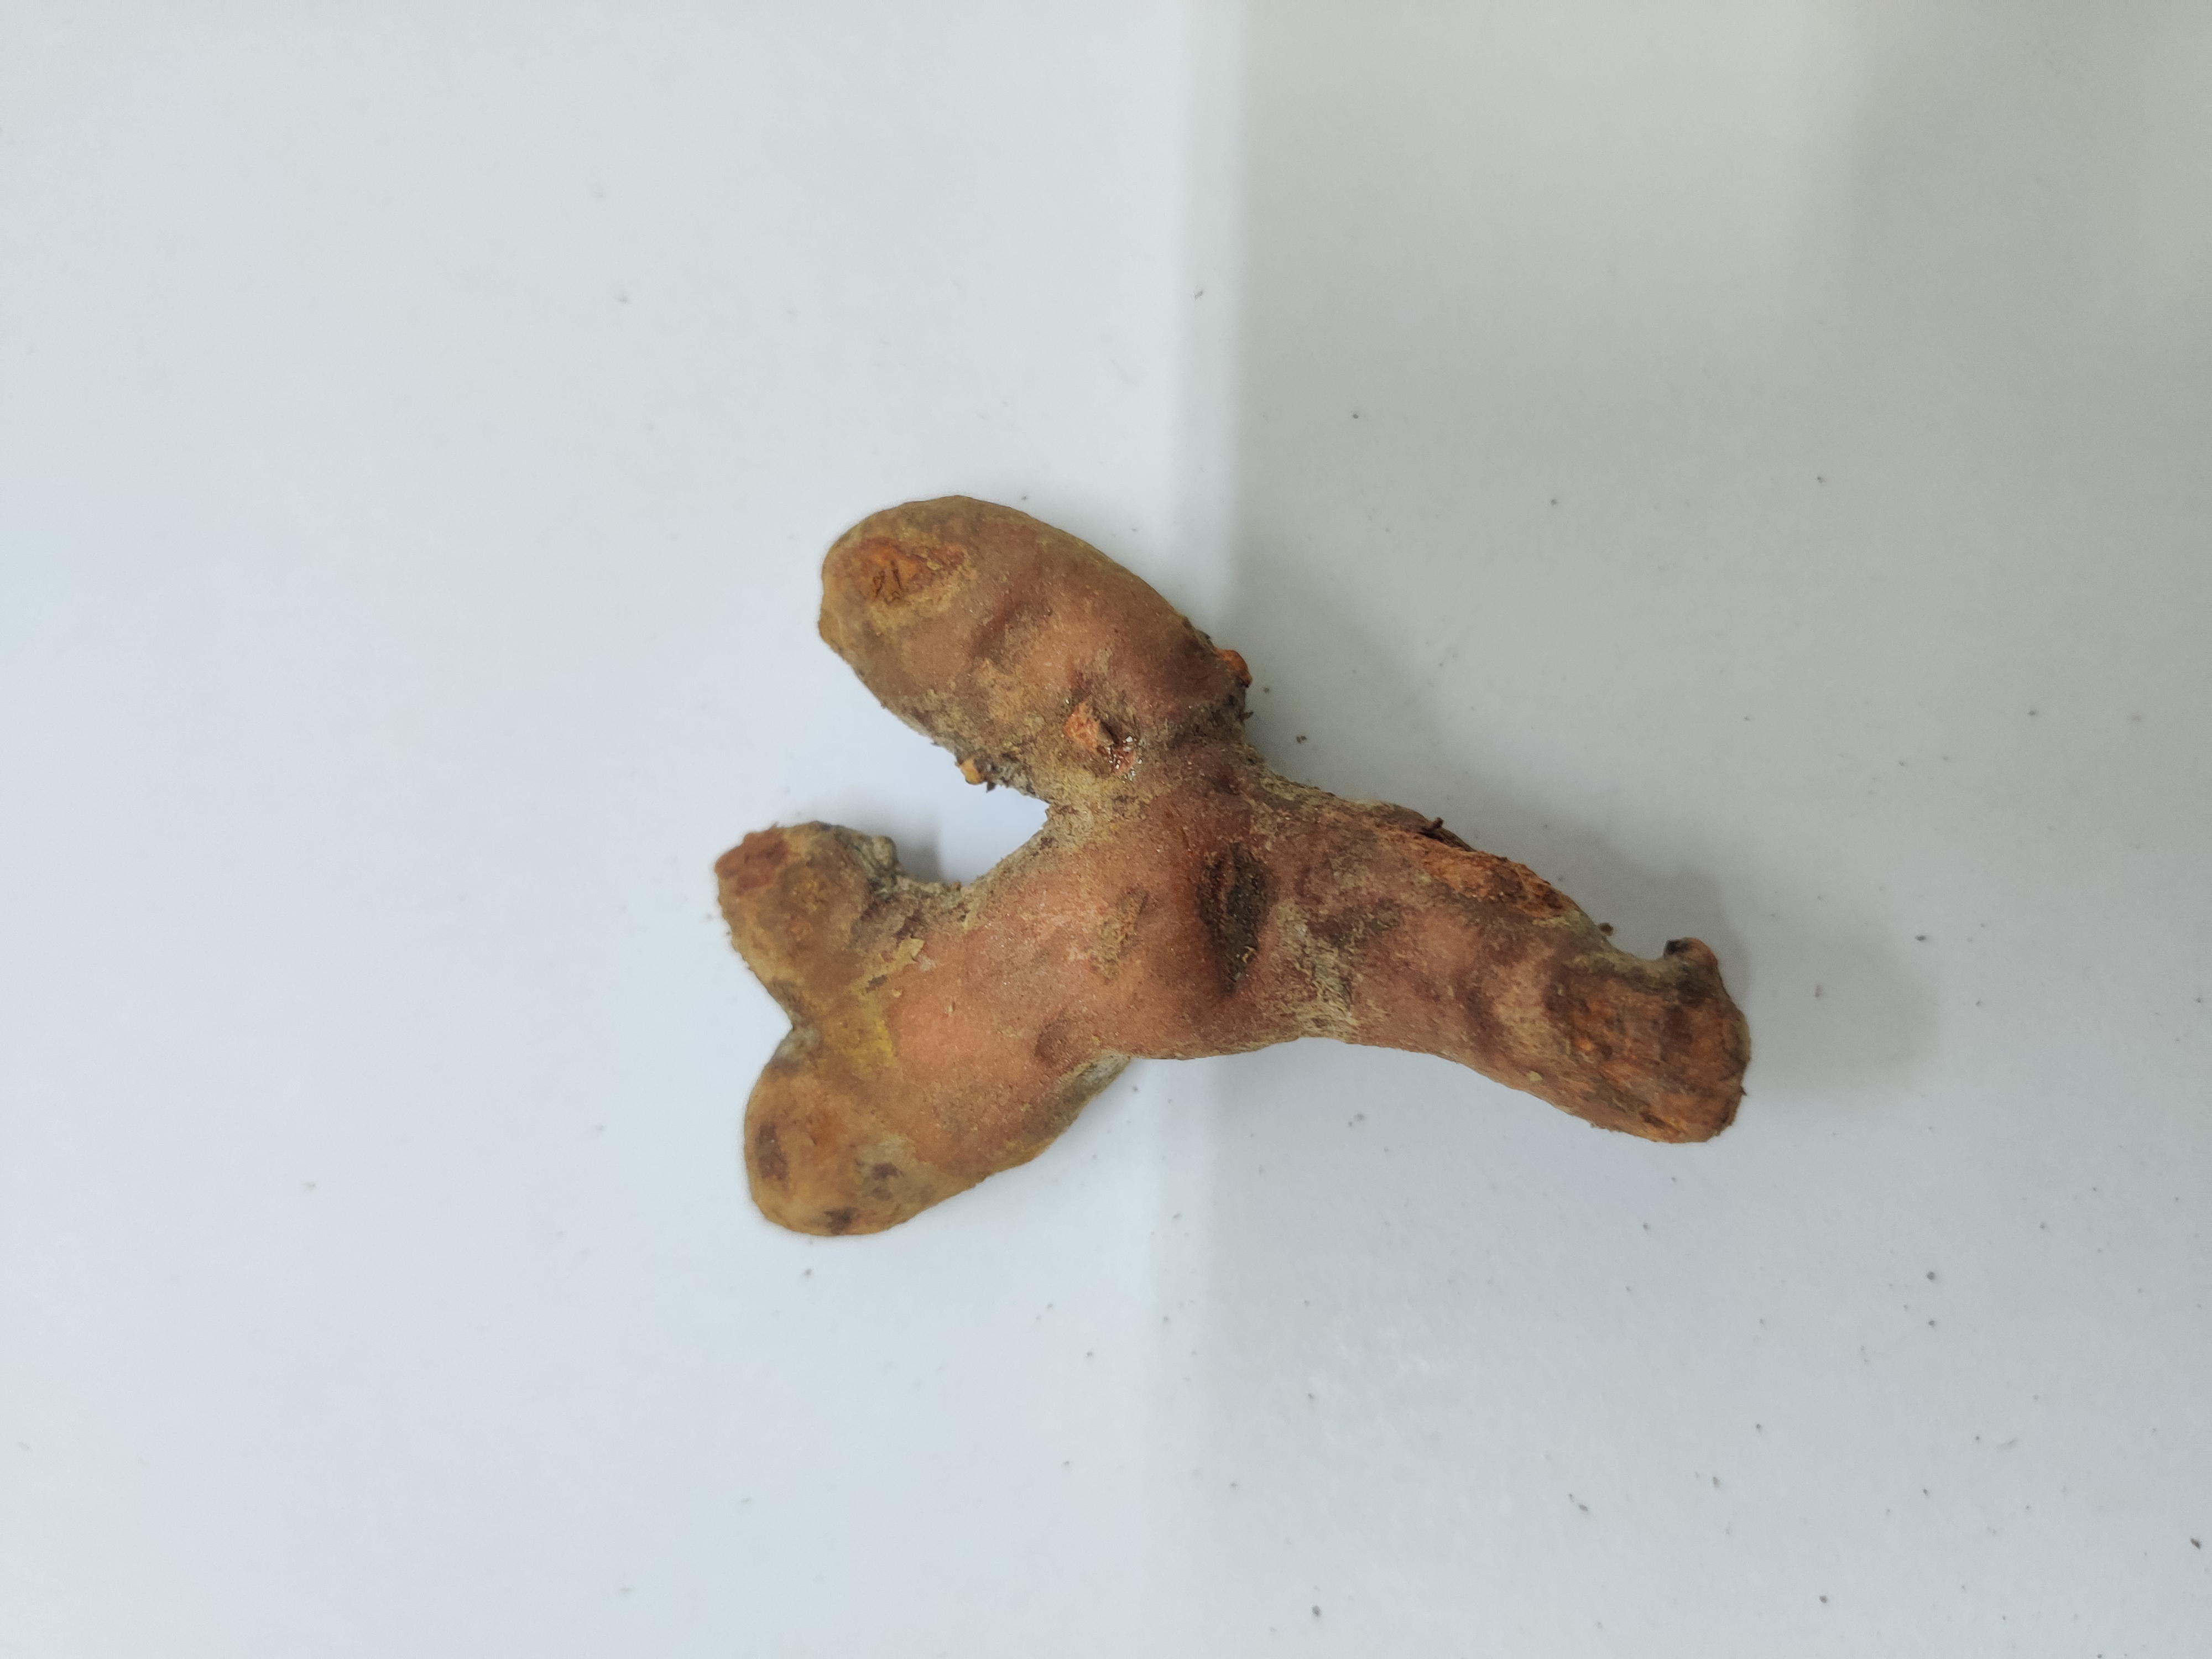
Crop: Turmeric
Condition: Severely Damaged